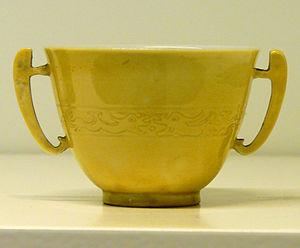
Le nom de couleur Jaune impérial s'utilise initialement dans la description d'œuvres d'art et d'antiquités chinoises et leurs imitations européennes, synonyme de jaune soufre, mais désignant parfois d'autres nuances de jaune.